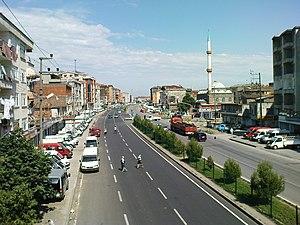
Terme est une ville et un district de la province de Samsun dans la région de la mer Noire en Turquie.